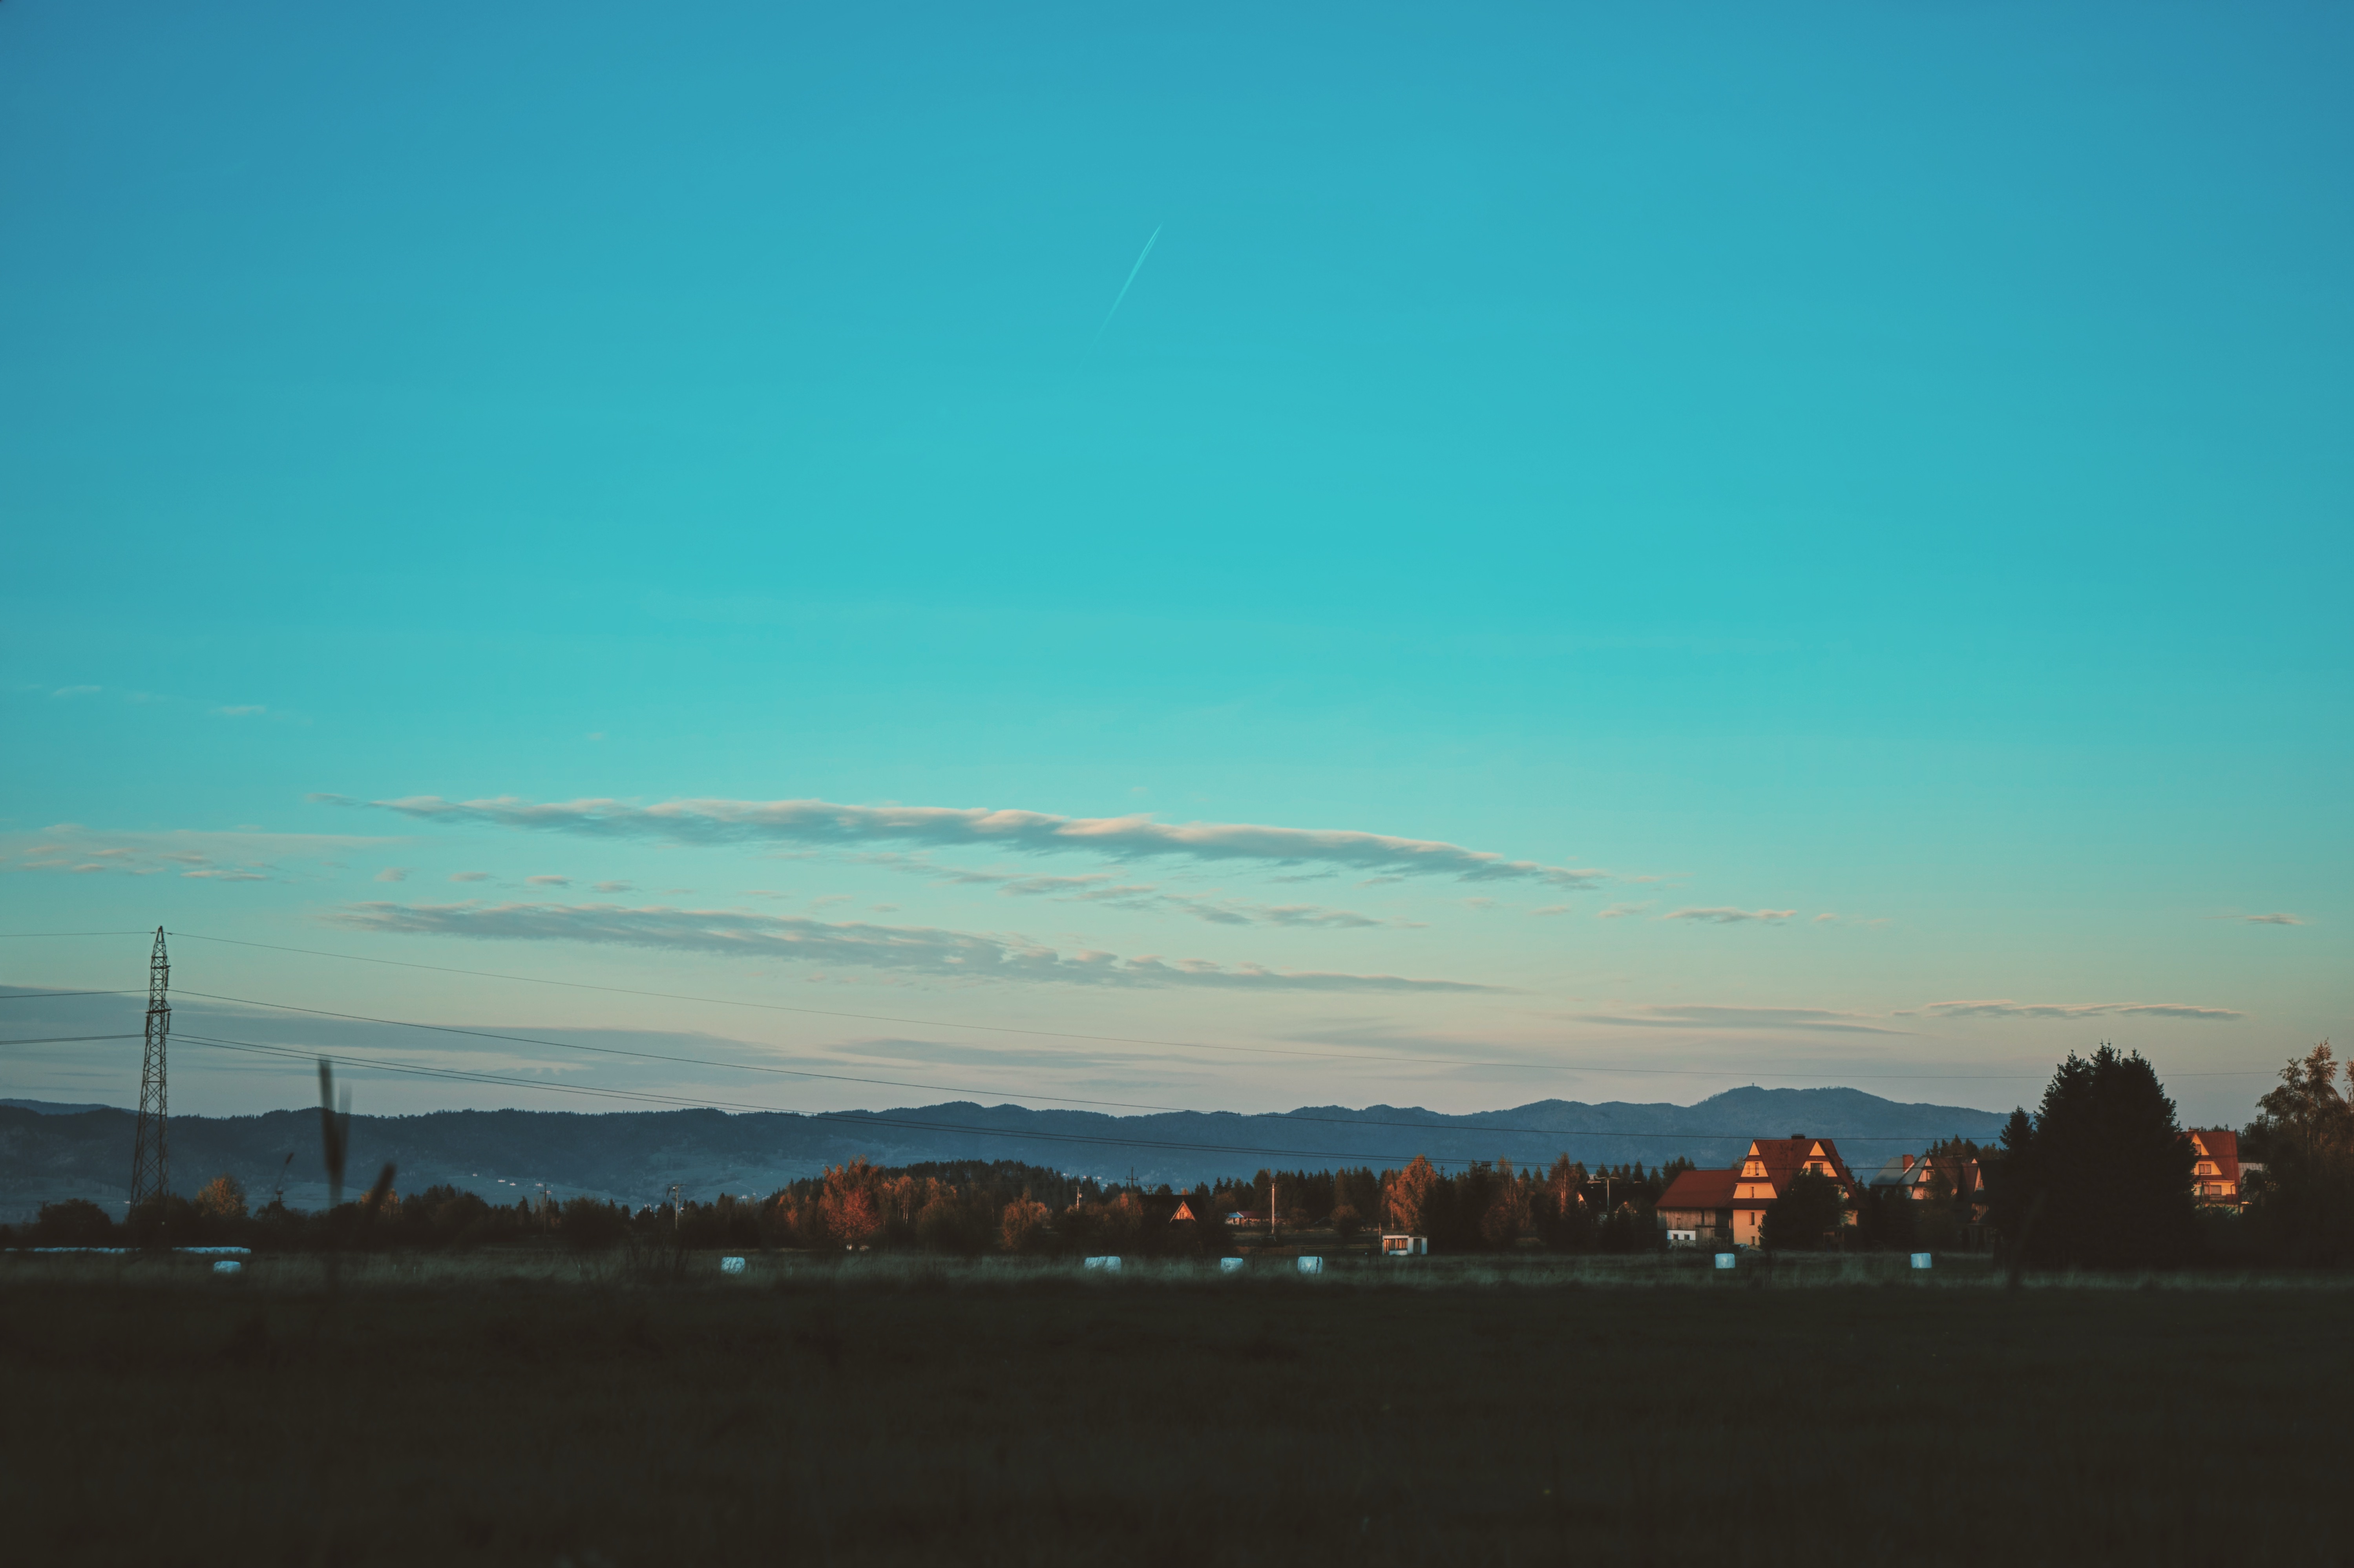
sea, coast, horizon, cloud, sky, sunrise, sunset, skyline, sunlight, morning, hill, dawn, dusk, evening, plain, afterglow, atmospheric phenomenon, atmosphere of earth